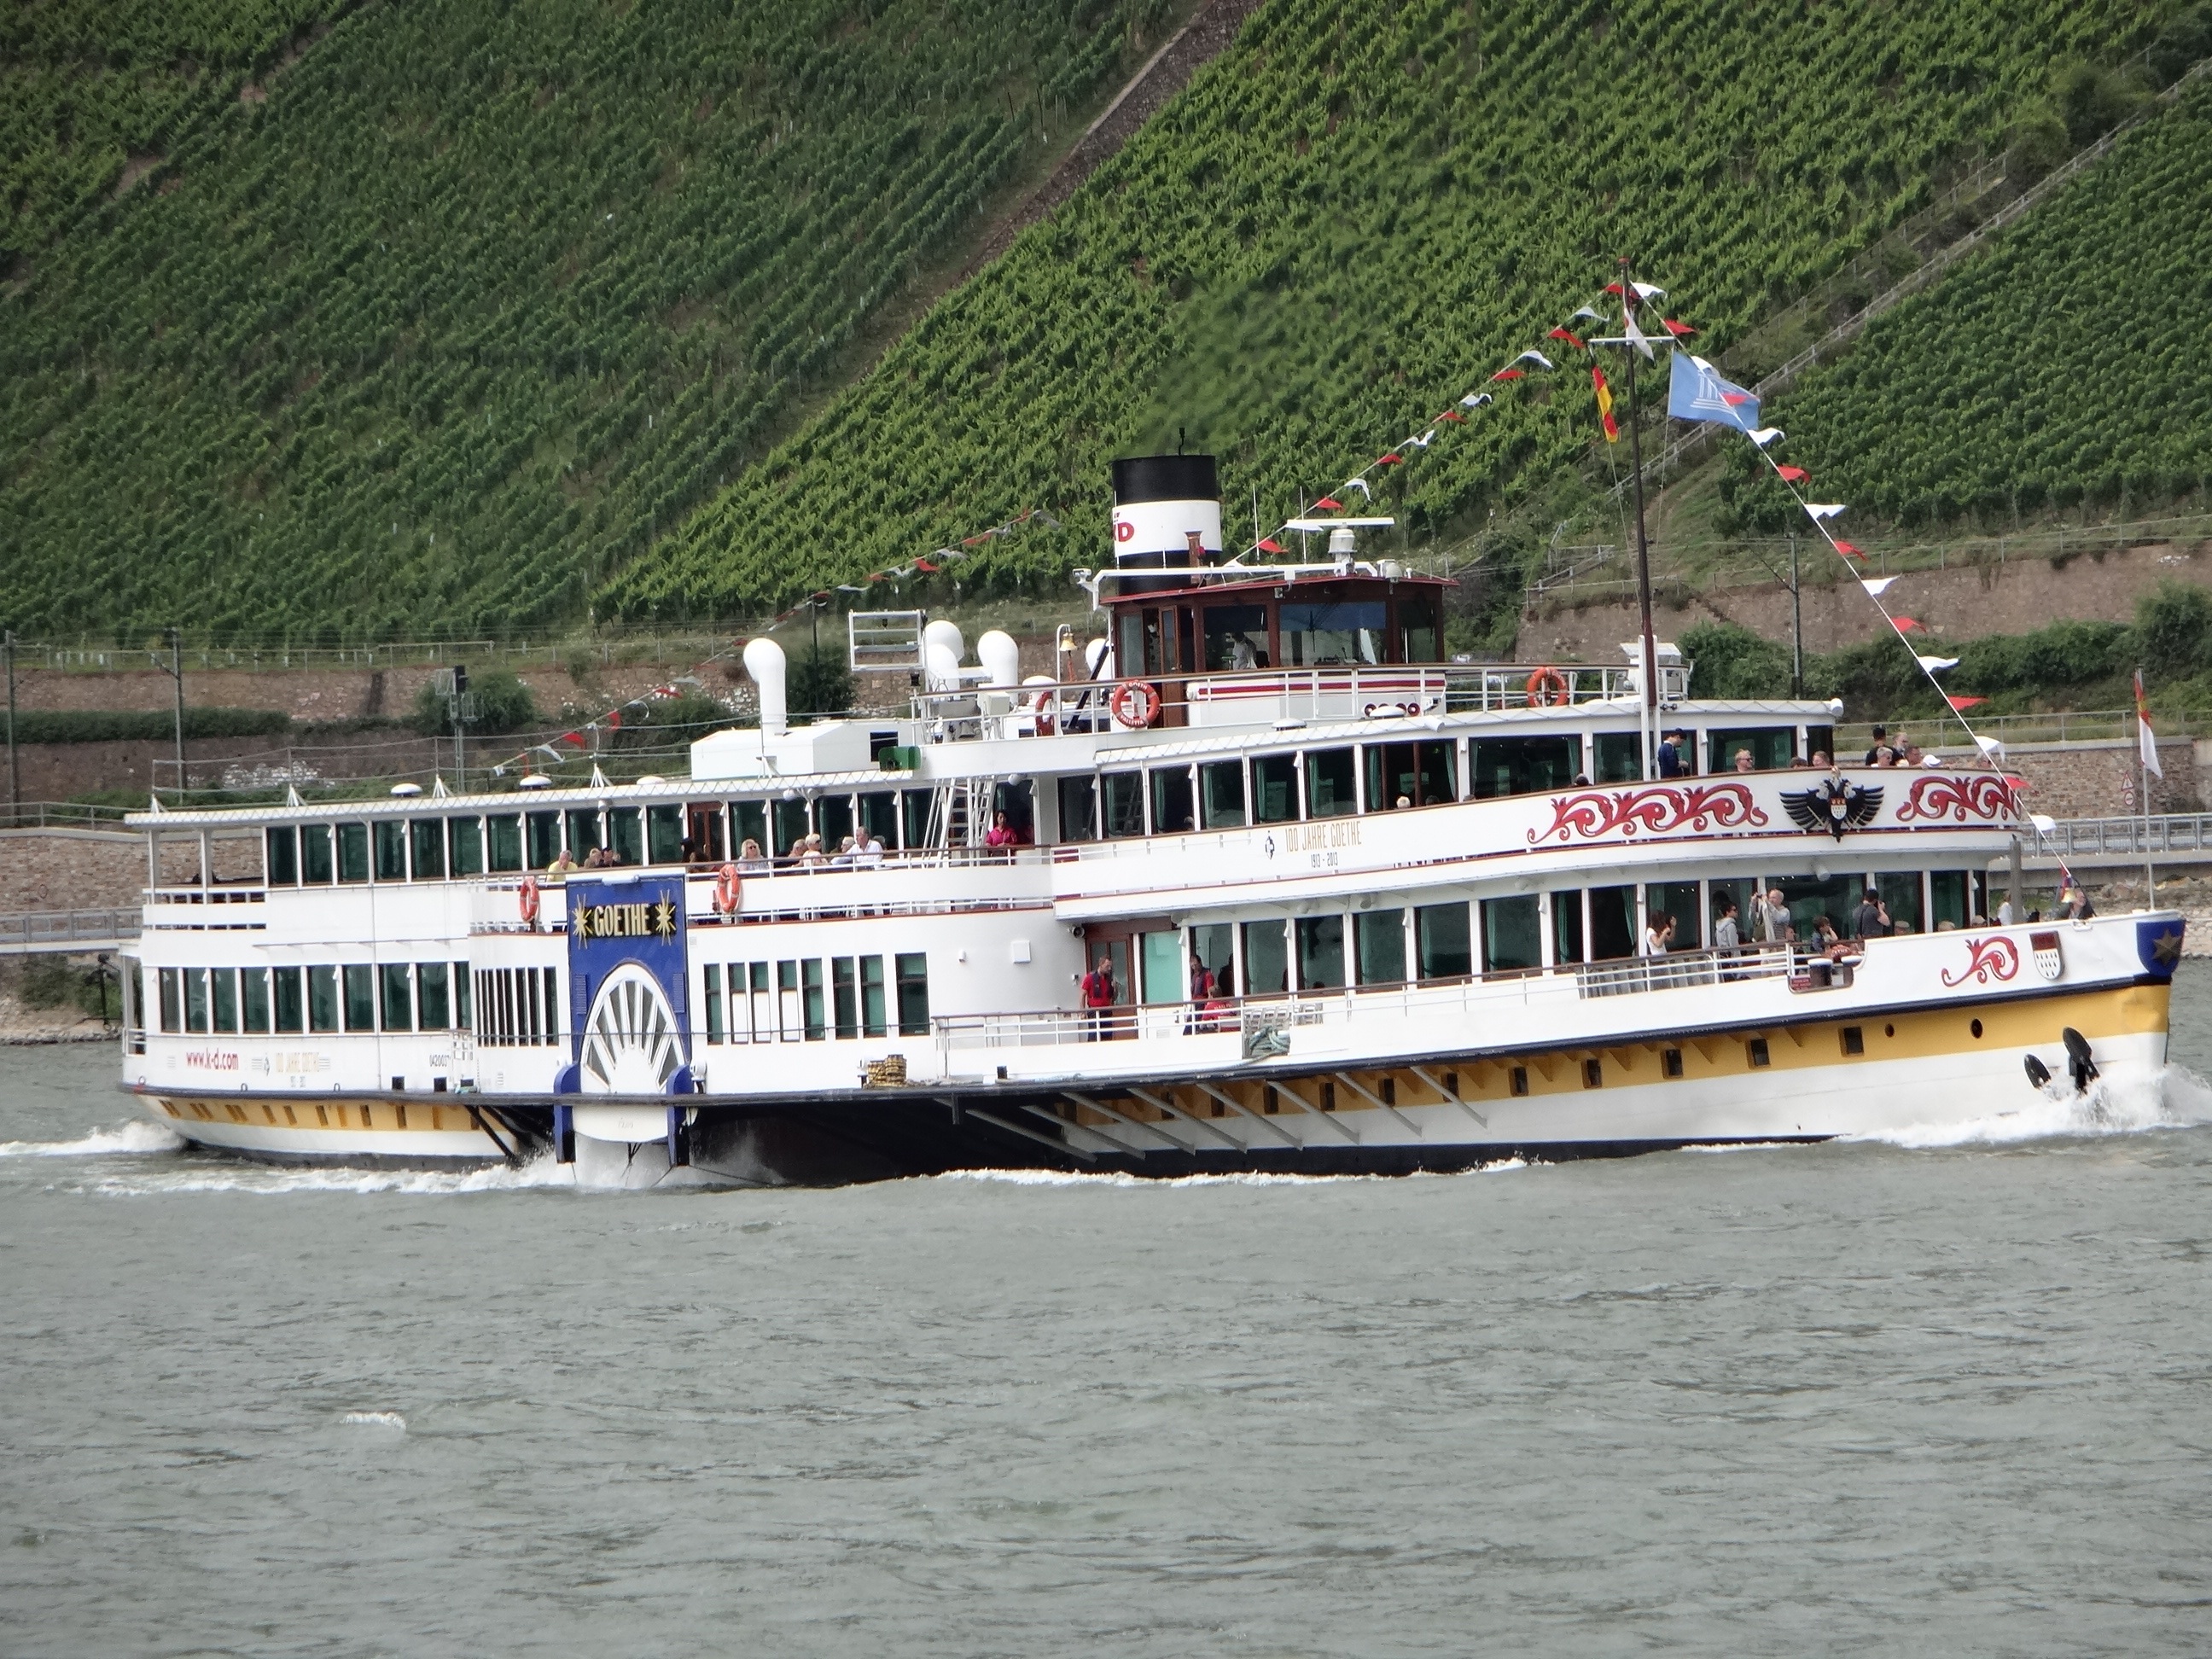
sea, boat, river, ship, vehicle, cargo ship, waterway, ferry, boating, channel, watercraft, steamboat, rhine, motor ship, passenger ship, raddampfer goethe, bingen, paddle steamer